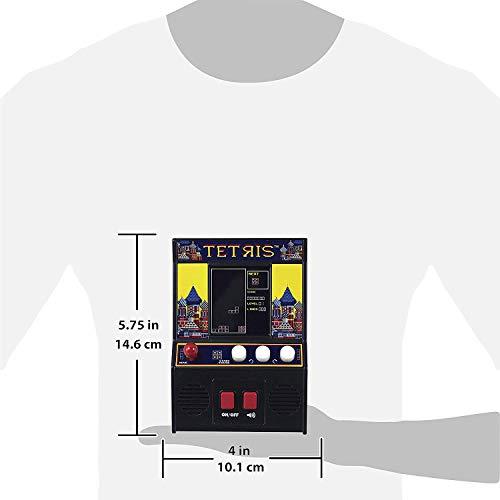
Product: Basic Fun Arcade Classics - Tetris Retro Mini Arcade Game
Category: Toys & Games | Games & Accessories | Game Collections
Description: SIZE Mini Arcade Game dimensions are 4"W x 5.75"H x 2"D.
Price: $19.99
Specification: ProductDimensions:2.6x6x11inches|ItemWeight:12.3ounces|ShippingWeight:12.3ounces(Viewshippingratesandpolicies)|ASIN:B07CRNZQ97|Itemmodelnumber:09594|Manufacturerrecommendedage:8-15years|Batteries:3AAbatteriesrequired.(included)